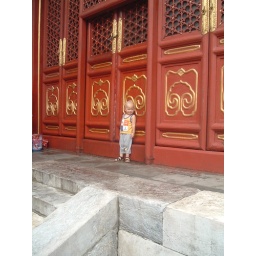
Boy standing in front of decorative door at the Lama Temple Beijing